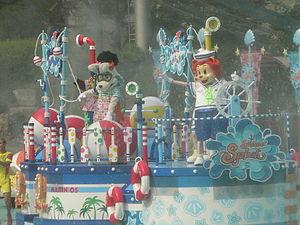
Everland Resort est un complexe de loisirs situé à Yongin, près de Séoul, en Corée du Sud qui comporte un parc à thème, un zoo, un parc aquatique et des hôtels. Le site est dirigé par le groupe Samsung Everland, une filiale de Samsung. Le ticket d'entrée permet aussi de visiter le musée d'art Ho-Am situé juste à côté.